The Souljazz Orchestra

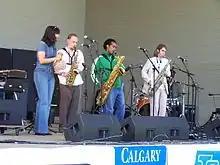
The Souljazz Orchestra (2007)

The Souljazz Orchestra is a Canadian musical group based in Ottawa that has toured Canada, the United States and Europe. Their music is a fusion of soul, jazz, funk, Afrobeat and Latin-American styles.